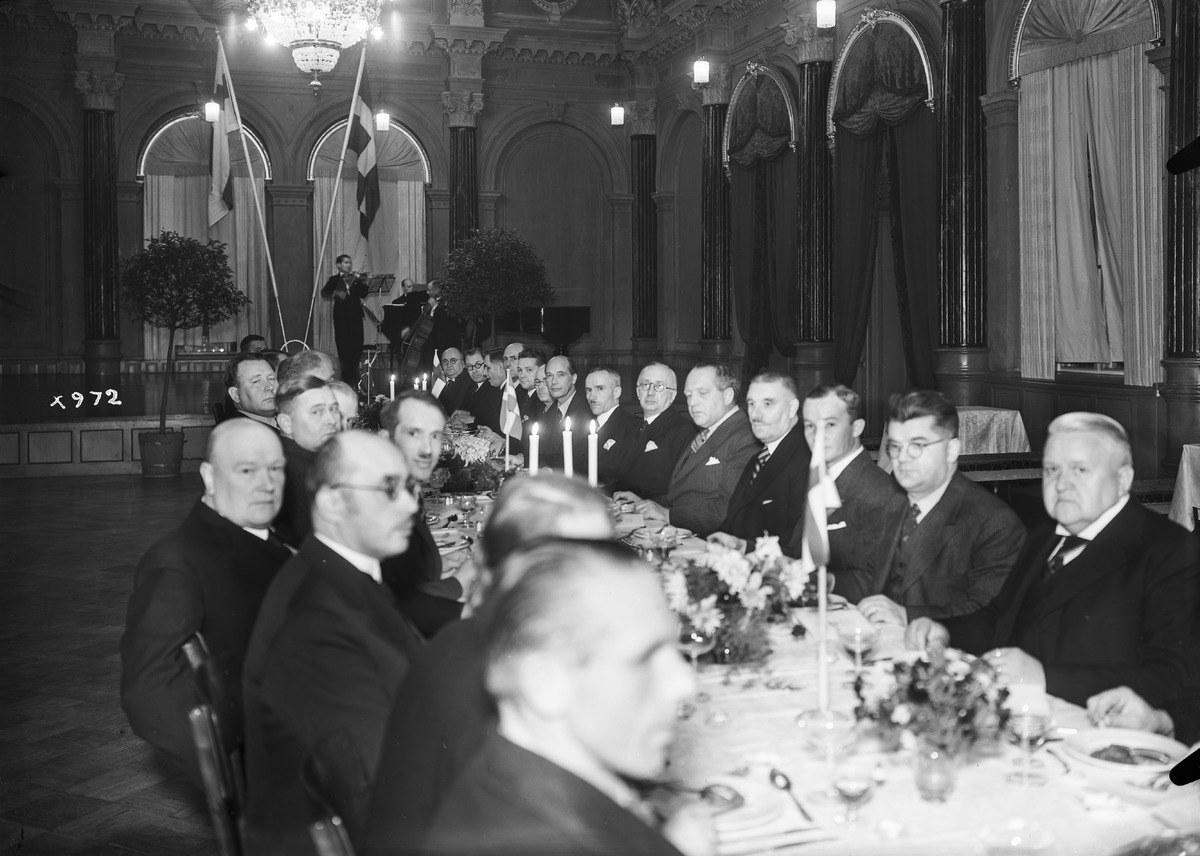
Ministerivierailu Oulussa
Ministerial visit in Oulu
sisällön kuvaus: Ministerivierailu Oulussa 12.10.1937. Oulun kaupungin tarjoamat juhlaillalliset Oulun Seurahuoneen juhlasalissa. Vierailevat ministerit: Suomen ulkoministeri Rudolf Holsti ja opetusministeri Uuno Hannula sekä Ruotsin ulkoministeri Rickard Sandler ja kirkollisministeri Jonas Arthur Enberg. content description: Ministerial visit in Oulu on October 12, 1937. A banquet by Oulu city at the hall of Oulu's Seurahuone. The visiting ministers: Rudolf Holsti, Finnish Minister for Foreign Affairs, Uuno Hannula, Finnish Minister for Education, Rickard Sandler, Swedish Minister for Foreign Affairs, and Jonas Arthur Enberg, Swedish Minister of Ecclesiastical Affairs.
Vuosi: 1937
Paikka: Suomi, Oulu, Suomi, Pohjois-Pohjanmaa, Oulu
Aiheet: Enberg, Jonas Arthur; Hannula, Uuno; Holsti, Rudolf; Sandler, Rickard; ministerivierailut; sisäkuva; ryhmäkuva; vierailut; visits; ministerial visits